Voisin VIII

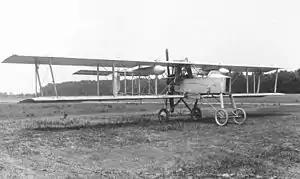
Voisin LAP

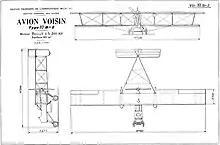
Voisin 8/10 3 view plan

The Voisin VIII is a French two-seat biplane pusher which was built in two versions, one fitted with a 37mm Hotchkiss cannon (the LBP or Ca.2), and the other as a conventional bomber (the LAP or Bn.2). Problems with the Peugeot 8Aa engine led to a short operational career with front line units before being superseded by the Voisin X, which aside from the installation of a new Renault engine, was nearly identical to the VIII.